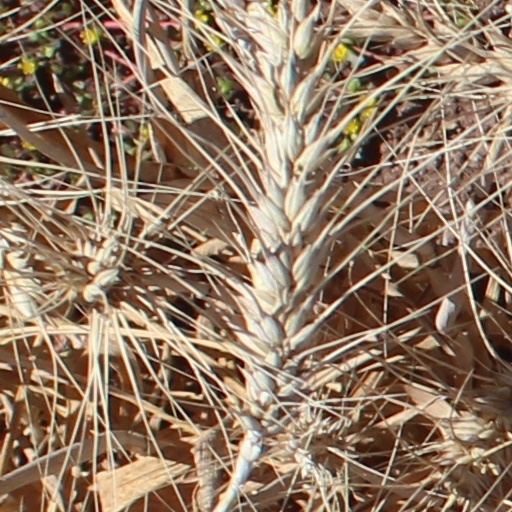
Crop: wheat